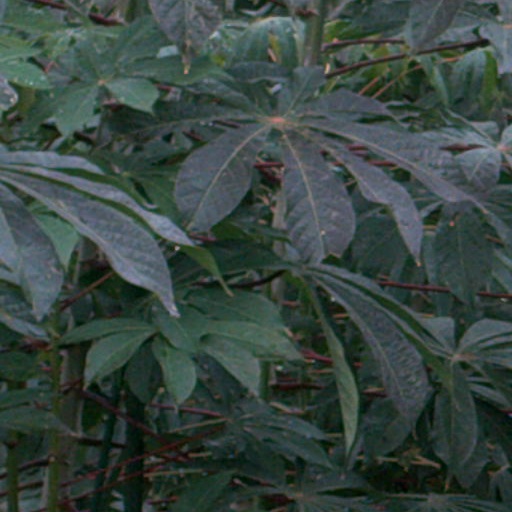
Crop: cassava